Ghana national football team

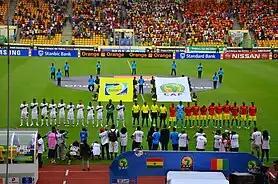
At the 2015 AFCON vs. Guinea in the quarter-finals.

The "Black Stars" of Ghana have won the Africa Cup of Nations four times: in 1963, 1965, 1978, and 1982, bettered only by Cameroon and Egypt. As the first winner of three AFCON tournaments, Ghana obtained the right to permanently hold the trophy in 1978.